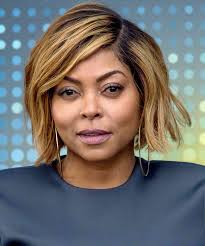
Gender: women